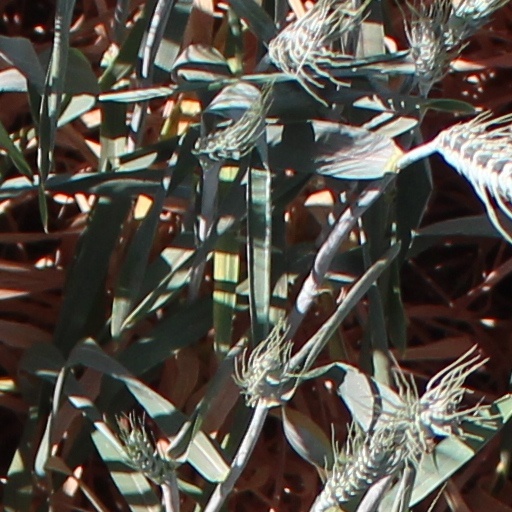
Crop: wheat